Qaanaaq

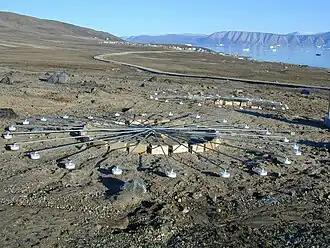
The CTBTO micro-barometer array, located about a mile outside of the town

There are a few unpaved dirt roads in Qaanaaq. Only the road to the airport leaves the town. Pickup trucks and SUVs are found, but skis, dogsleds and walking are better alternatives for getting around.